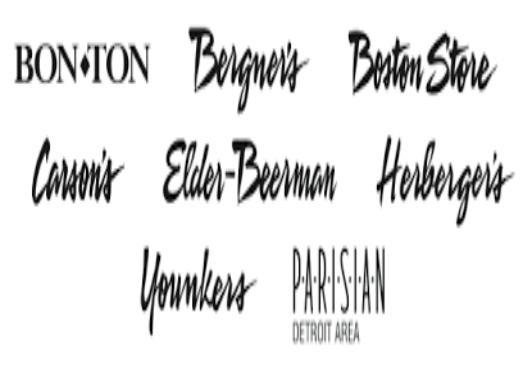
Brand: Elder-Beerman
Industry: Clothes